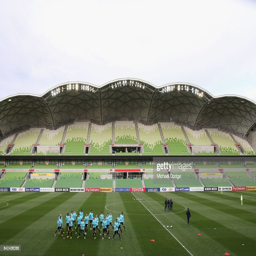
players warm up during a training session .